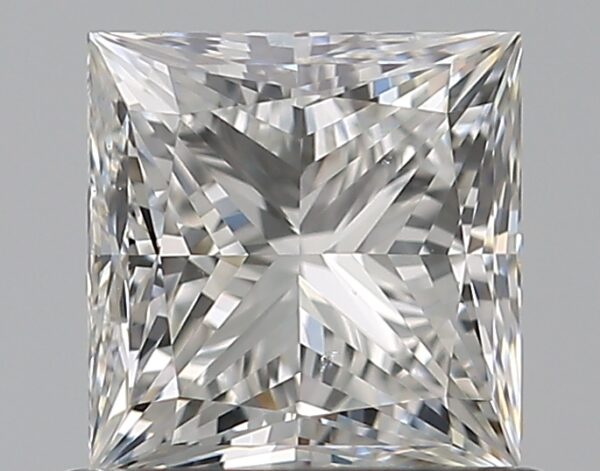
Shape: princess
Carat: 0.75
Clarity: SI1
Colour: F
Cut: EX
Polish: EX
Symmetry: EX
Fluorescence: N
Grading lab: GIA
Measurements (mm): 4.97 x 4.84 x 3.54